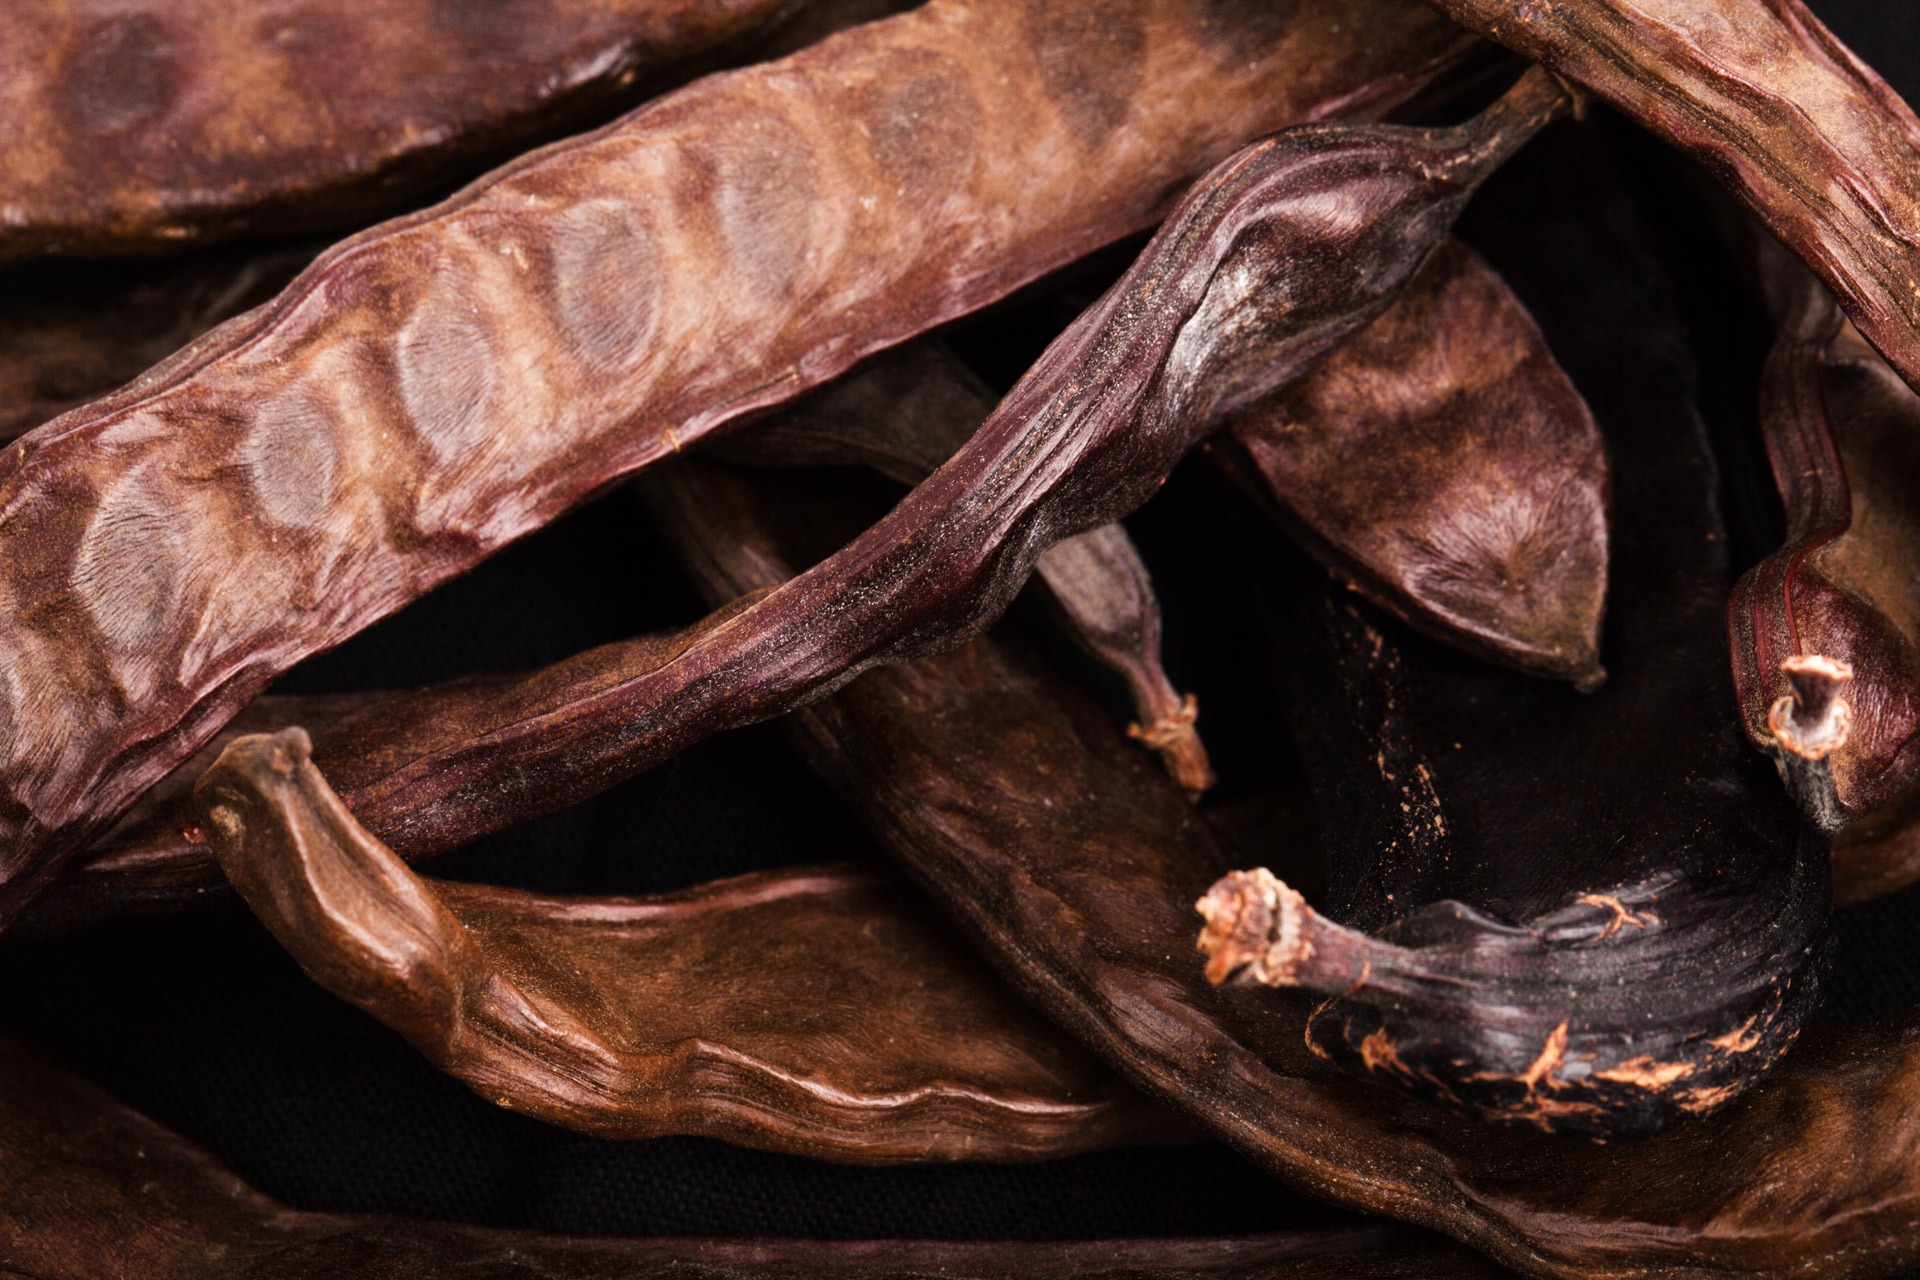
nature, wood, fruit, seed, ripe, food, mediterranean, ingredient, produce, vegetable, brown, pod, pods, sculpture, carving, beans, carob